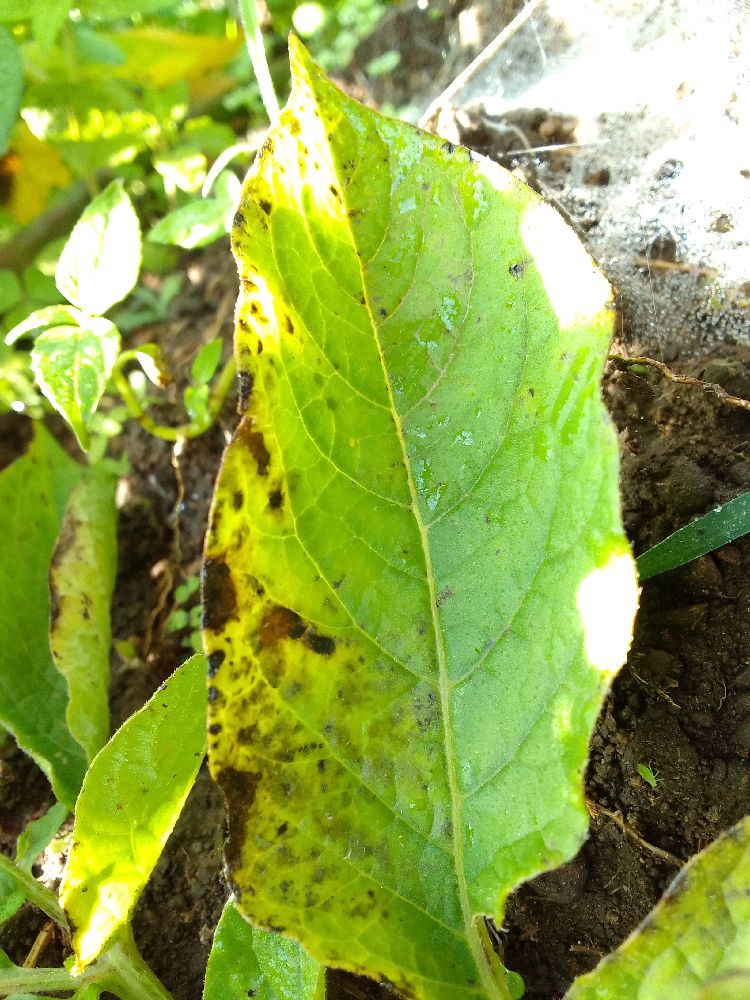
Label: Early blight